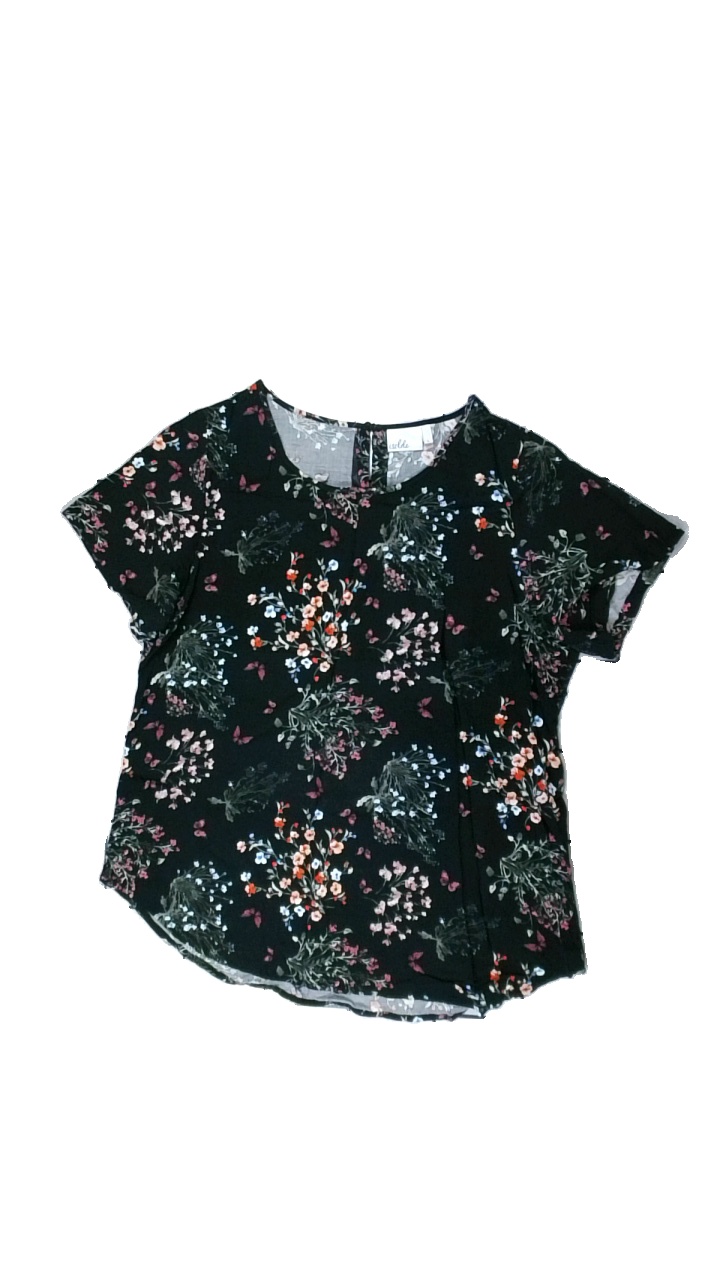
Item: Top (Ladies)
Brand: Isolde
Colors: Black, Pink, Green, Multicolor
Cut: Regular, C-collar
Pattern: Floral print
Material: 100% viscose
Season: All
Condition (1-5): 4
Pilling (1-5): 5
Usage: Reuse
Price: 50-100